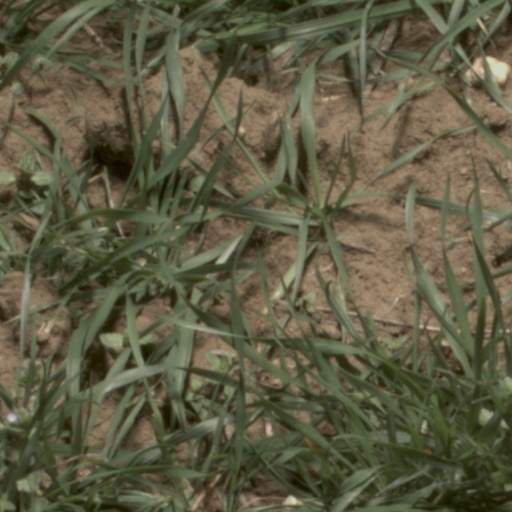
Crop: wheat